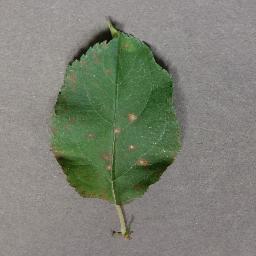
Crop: apple
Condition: cedar_rust